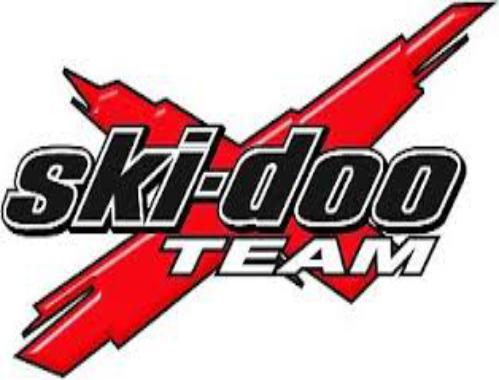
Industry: Transportation